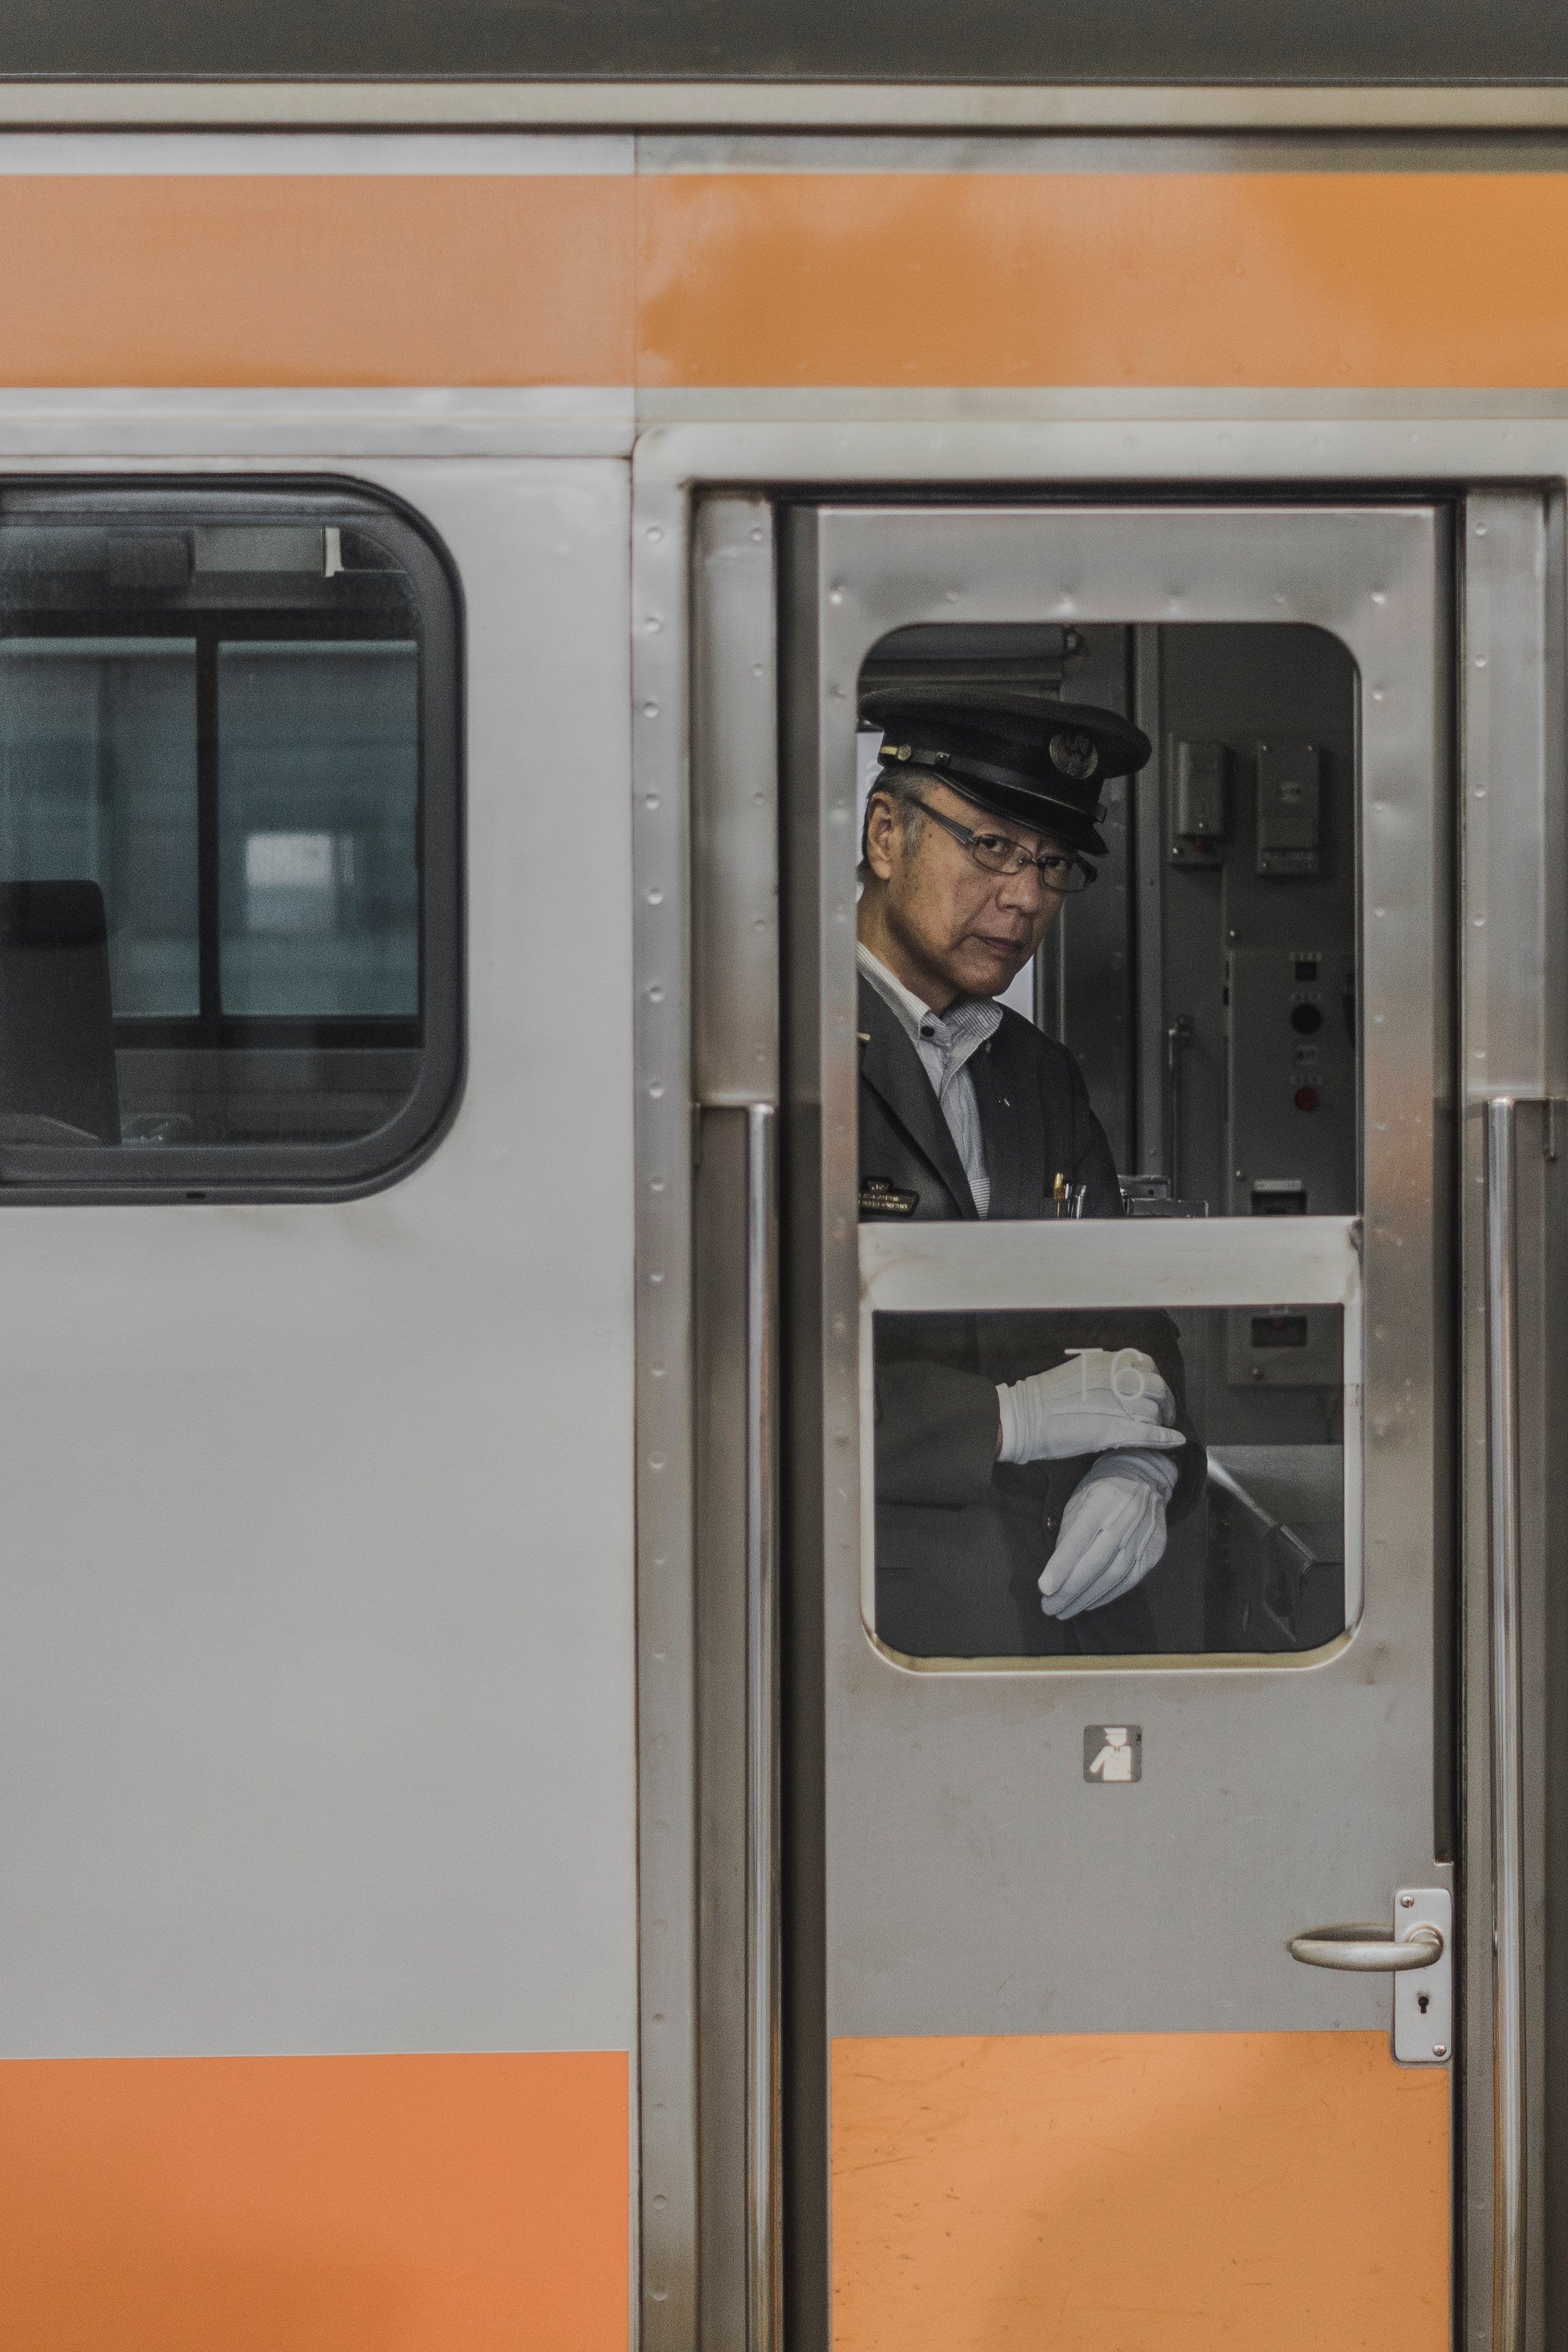
transport, vehicle, door, public transport, rapid transit